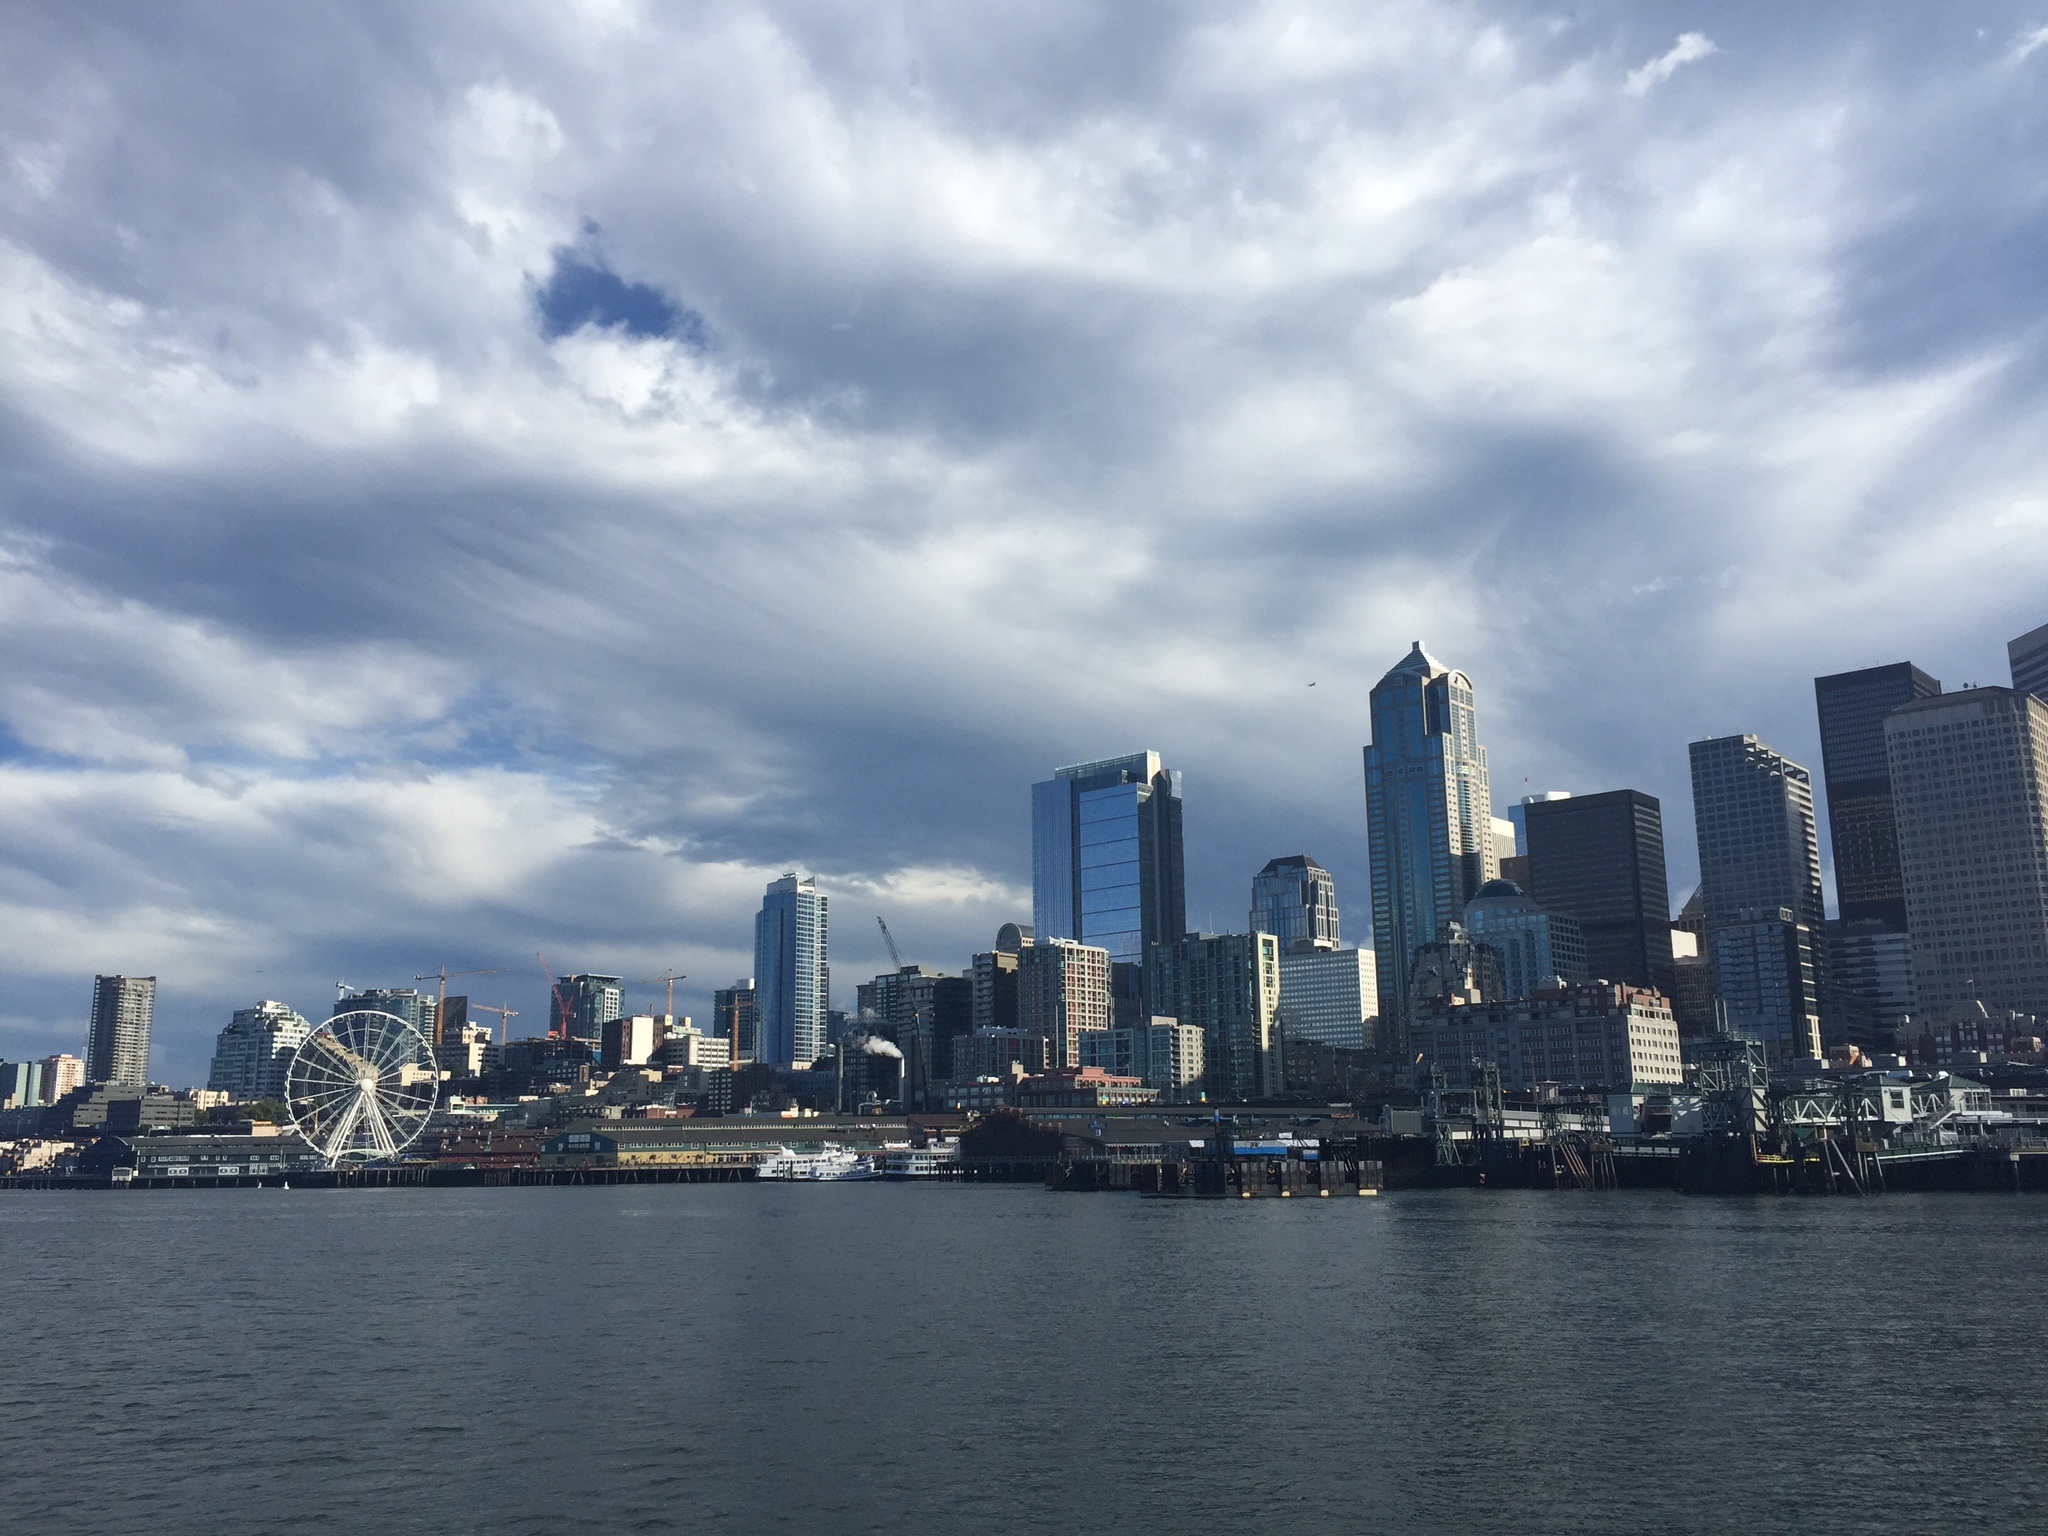
water, horizon, cloud, architecture, skyline, city, skyscraper, cityscape, panorama, downtown, dusk, reflection, tower, scenery, landmark, tower block, scene, metropolis, urban area, geographical feature, human settlement, atmosphere of earth, metropolitan area